Wolfgang Zuckermann

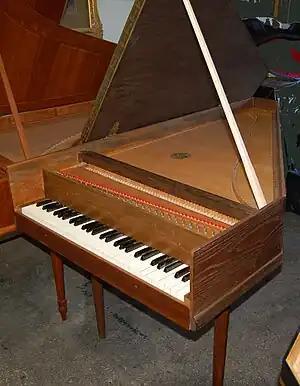
A Zuckermann "Z-box" harpsichord

Zuckermann was employed for a time as "a sort of child psychologist", an occupation he soon gave up. He later noted wryly: